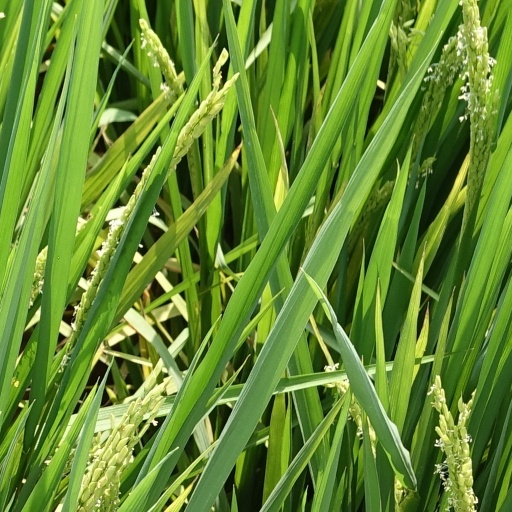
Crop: rice